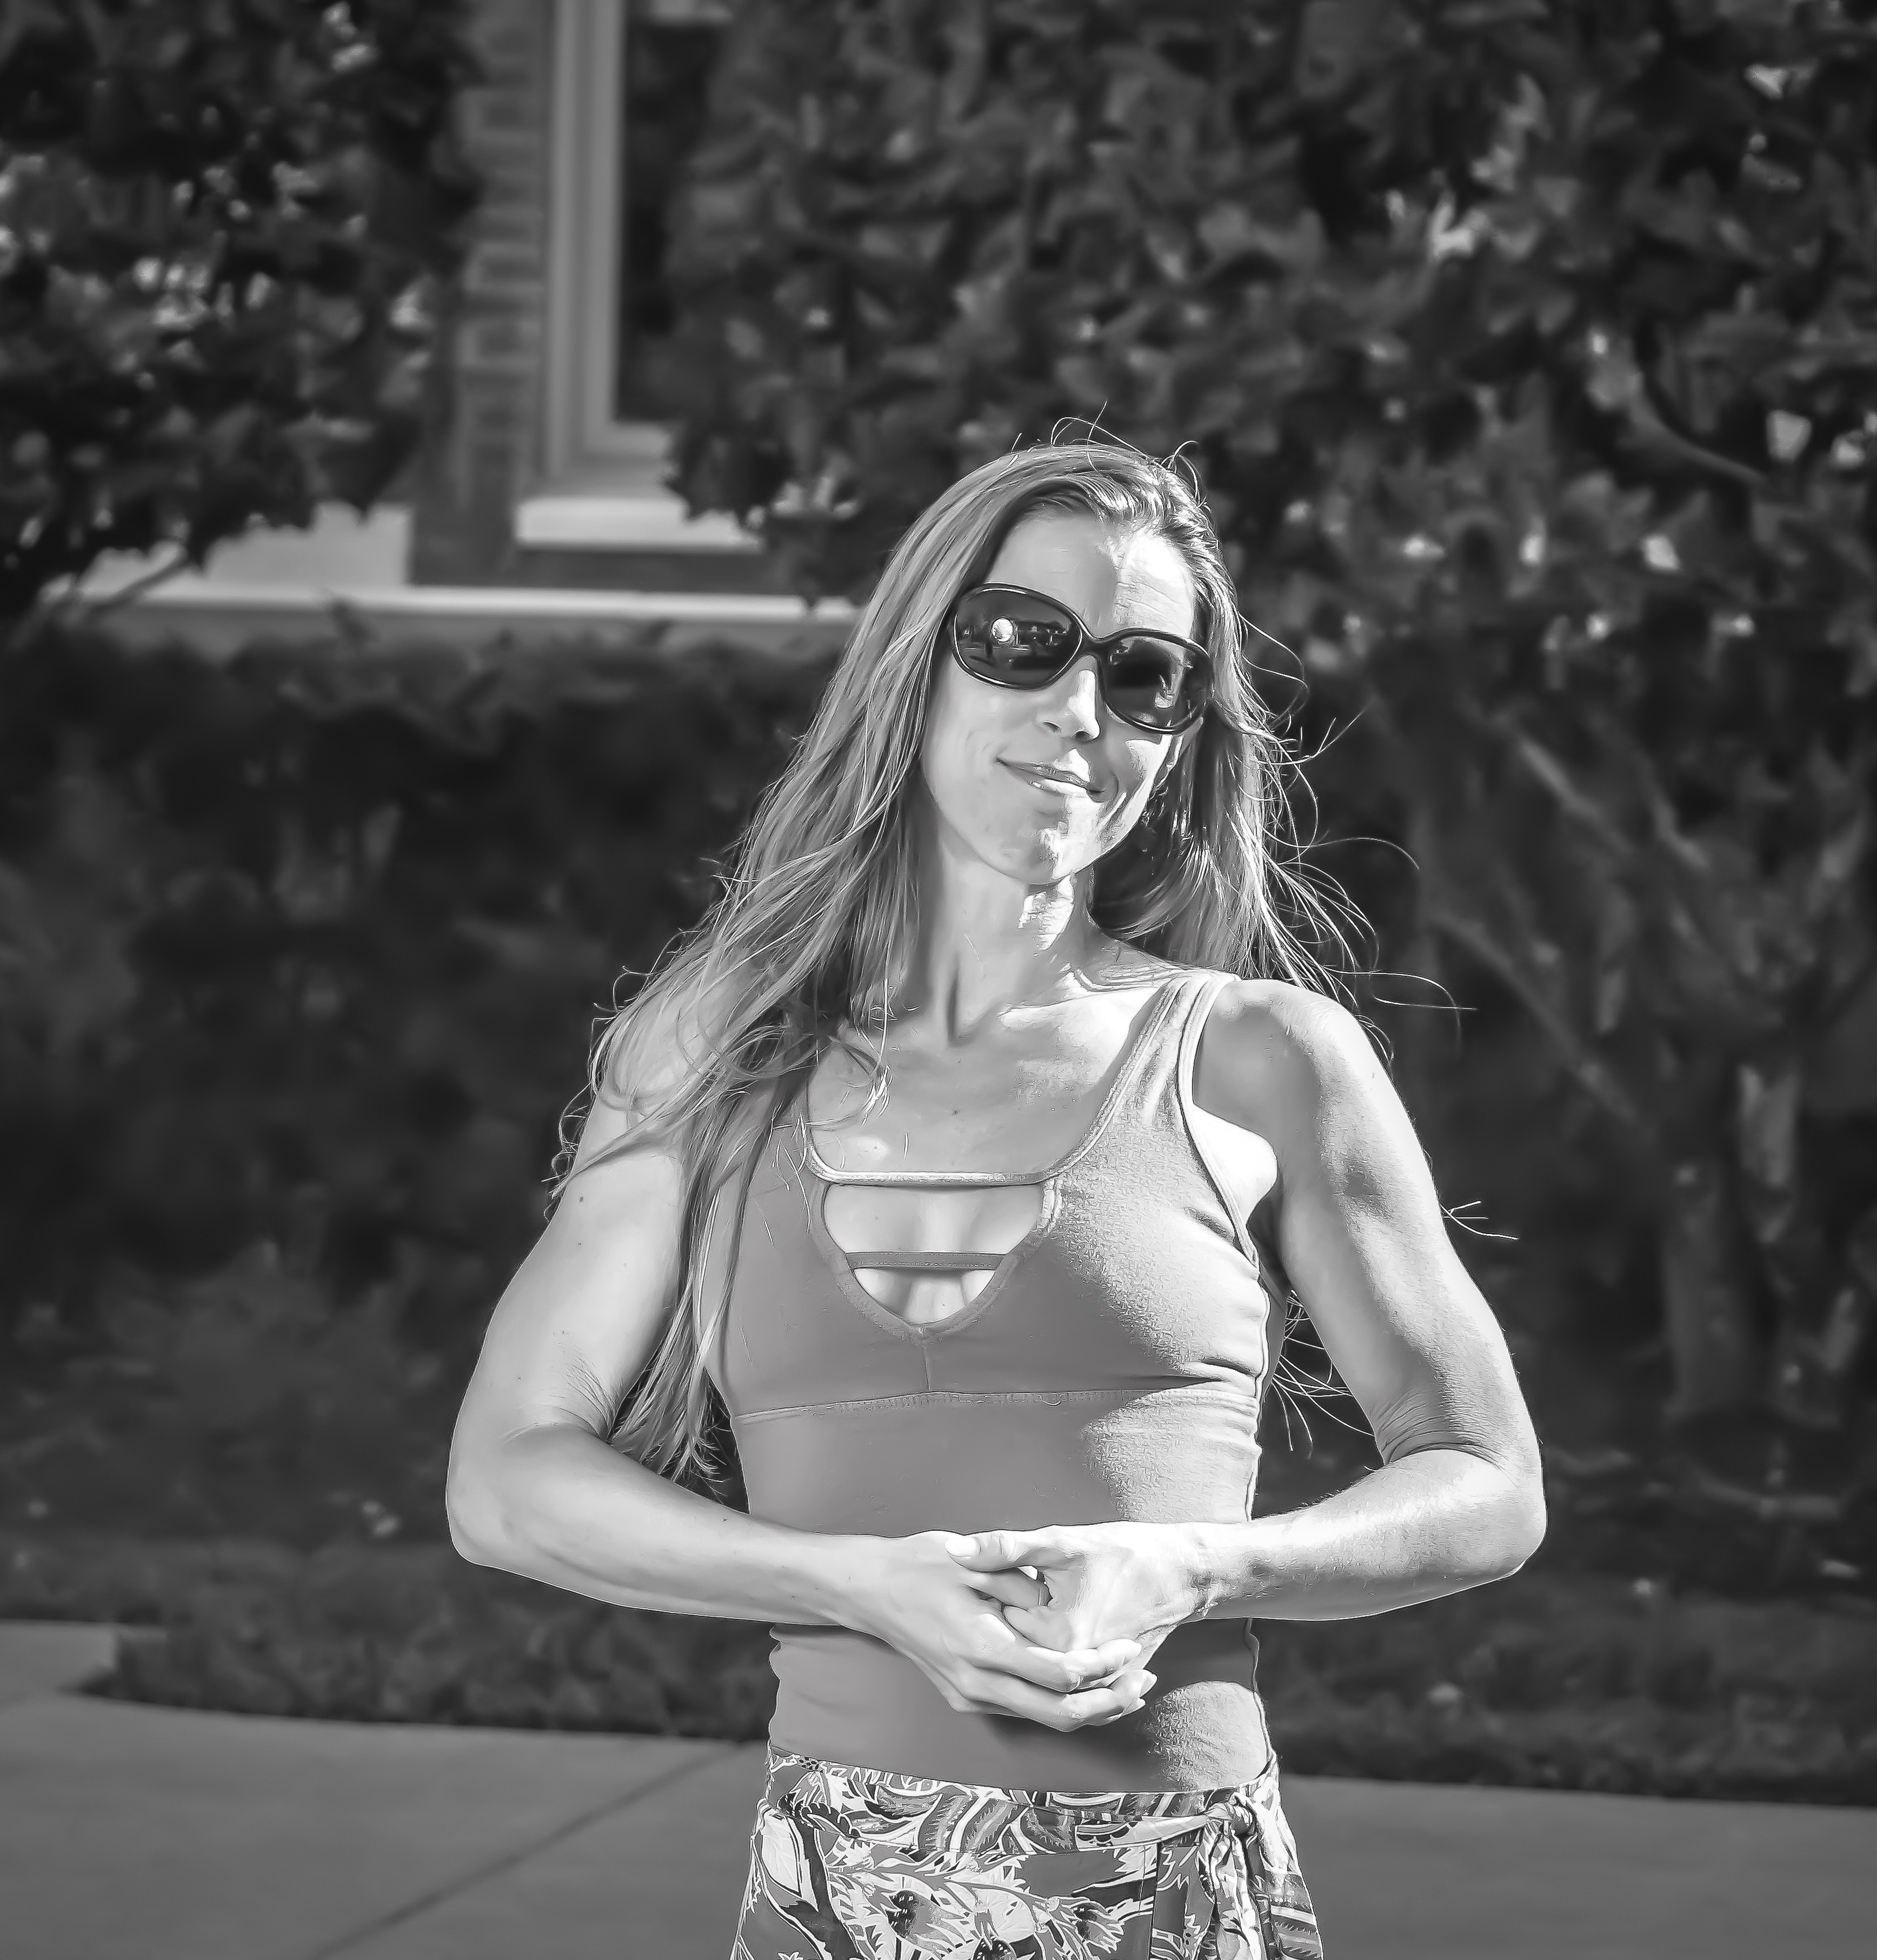
photograph, white, black and white, eyewear, monochrome photography, sunglasses, monochrome, beauty, photo shoot, photography, snapshot, glasses, blond, fashion, arm, muscle, model, fun, street fashion, stock photography, style, dress, vision care, long hair, portrait